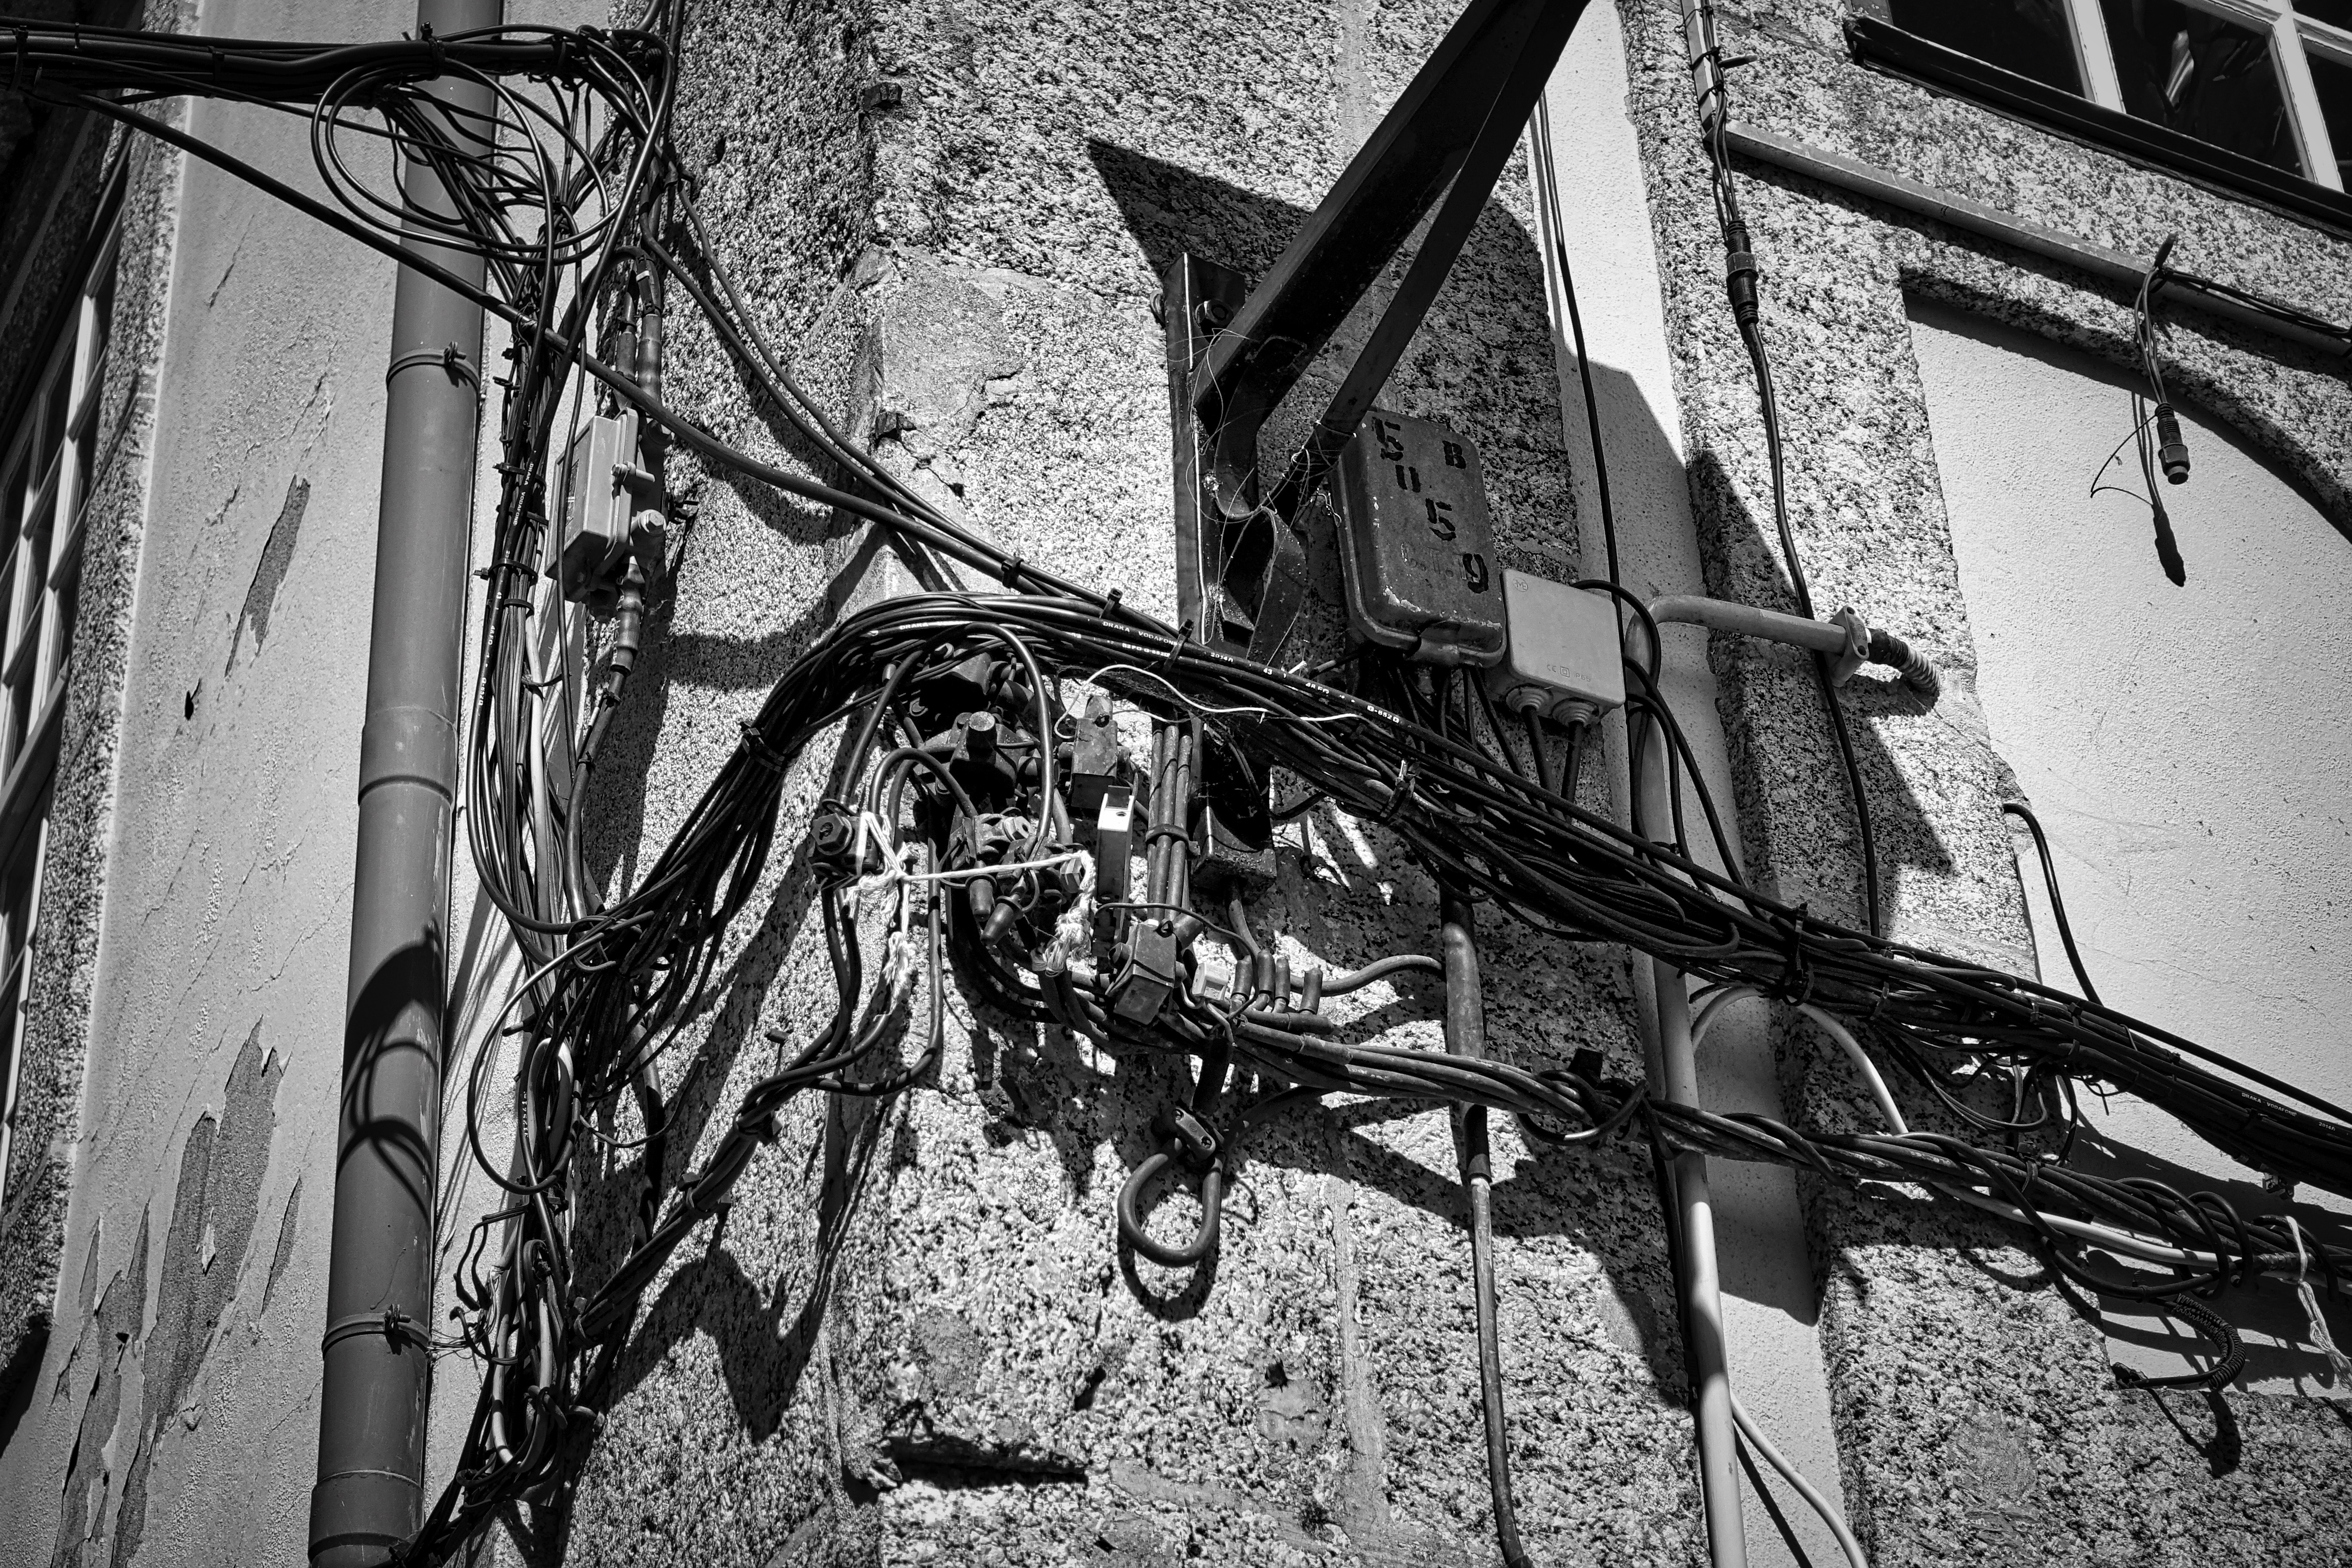
winter, black and white, road, white, street, photography, house, wall, electrical, black, monochrome, energy, power, art, infrastructure, wires, cables, wiring, urban area, monochrome photography